Echinaster

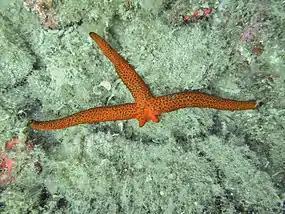
"Echinaster sepositus" regeneration

"Echinaster" can suffer frequent damage to their arms, so it is important they are capable of quick repair. When any part of the arm becomes damaged, the stump of the arm constricts, causing the coelom to seal. The combination of coelomic fluid migrating to the wound site and arm constriction, clots formed and the stump begins to seal, closing any open sites. Papullae appear to deflate and the dense connective tissue becomes more densely packed. Circular muscle fibers contract in the arm causing the tube feet to pull towards the wound. Twenty-four hours into arm regeneration, the body wall of the arm is still contracted and the aboral side of the arm has folded to the oral side. A thin epithelial layer has begun to form and the stump has begun to reform due to dedifferentiated epidermal cells. At this stage, the radial nerve cell has also begun to heal. 72 hours into arm regeneration, the aboral arm wall is still covering the wound site, however, now the body wall has relaxed and the papullae began to inflate again. A new epidermis has formed and is now thicker and stronger than the previous epidermis. Directly beneath the epidermis of the wound, phagocytes can be observed ingesting any bacteria or extra cells which are not necessary for regeneration. Morula cells are also present; these cells focus on wound healing and repairing the extracellular matrix. When the arm is completely repaired, myocytes can be ingested by phagocytes, used a direct source for new cells, or used as a source of energy. Stem cells may also contribute to regeneration in sea stars but little is known about their contributions in the Echinodermata. Altogether, arm regeneration takes a couple of weeks for members of the "Echinaster" genus, however, the arm begins to repair itself in as few as 3 days.